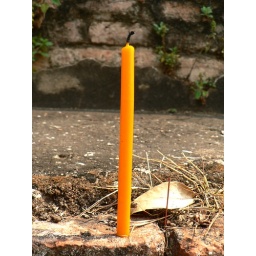
A single orange candle outside a stupa in Vientiane, Laos. It was blown out by the wind.